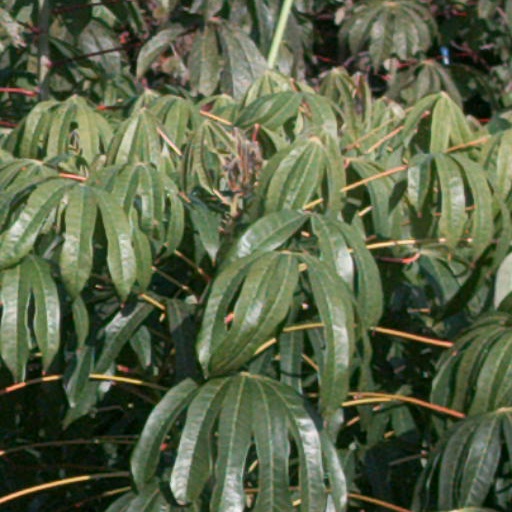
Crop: cassava